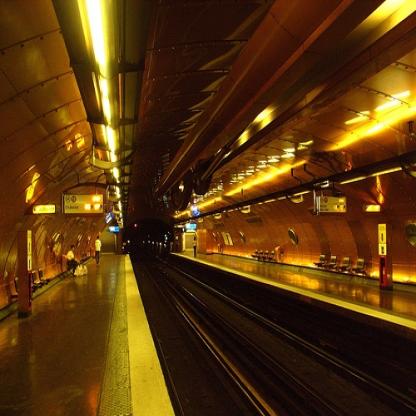
Scene: Indoor